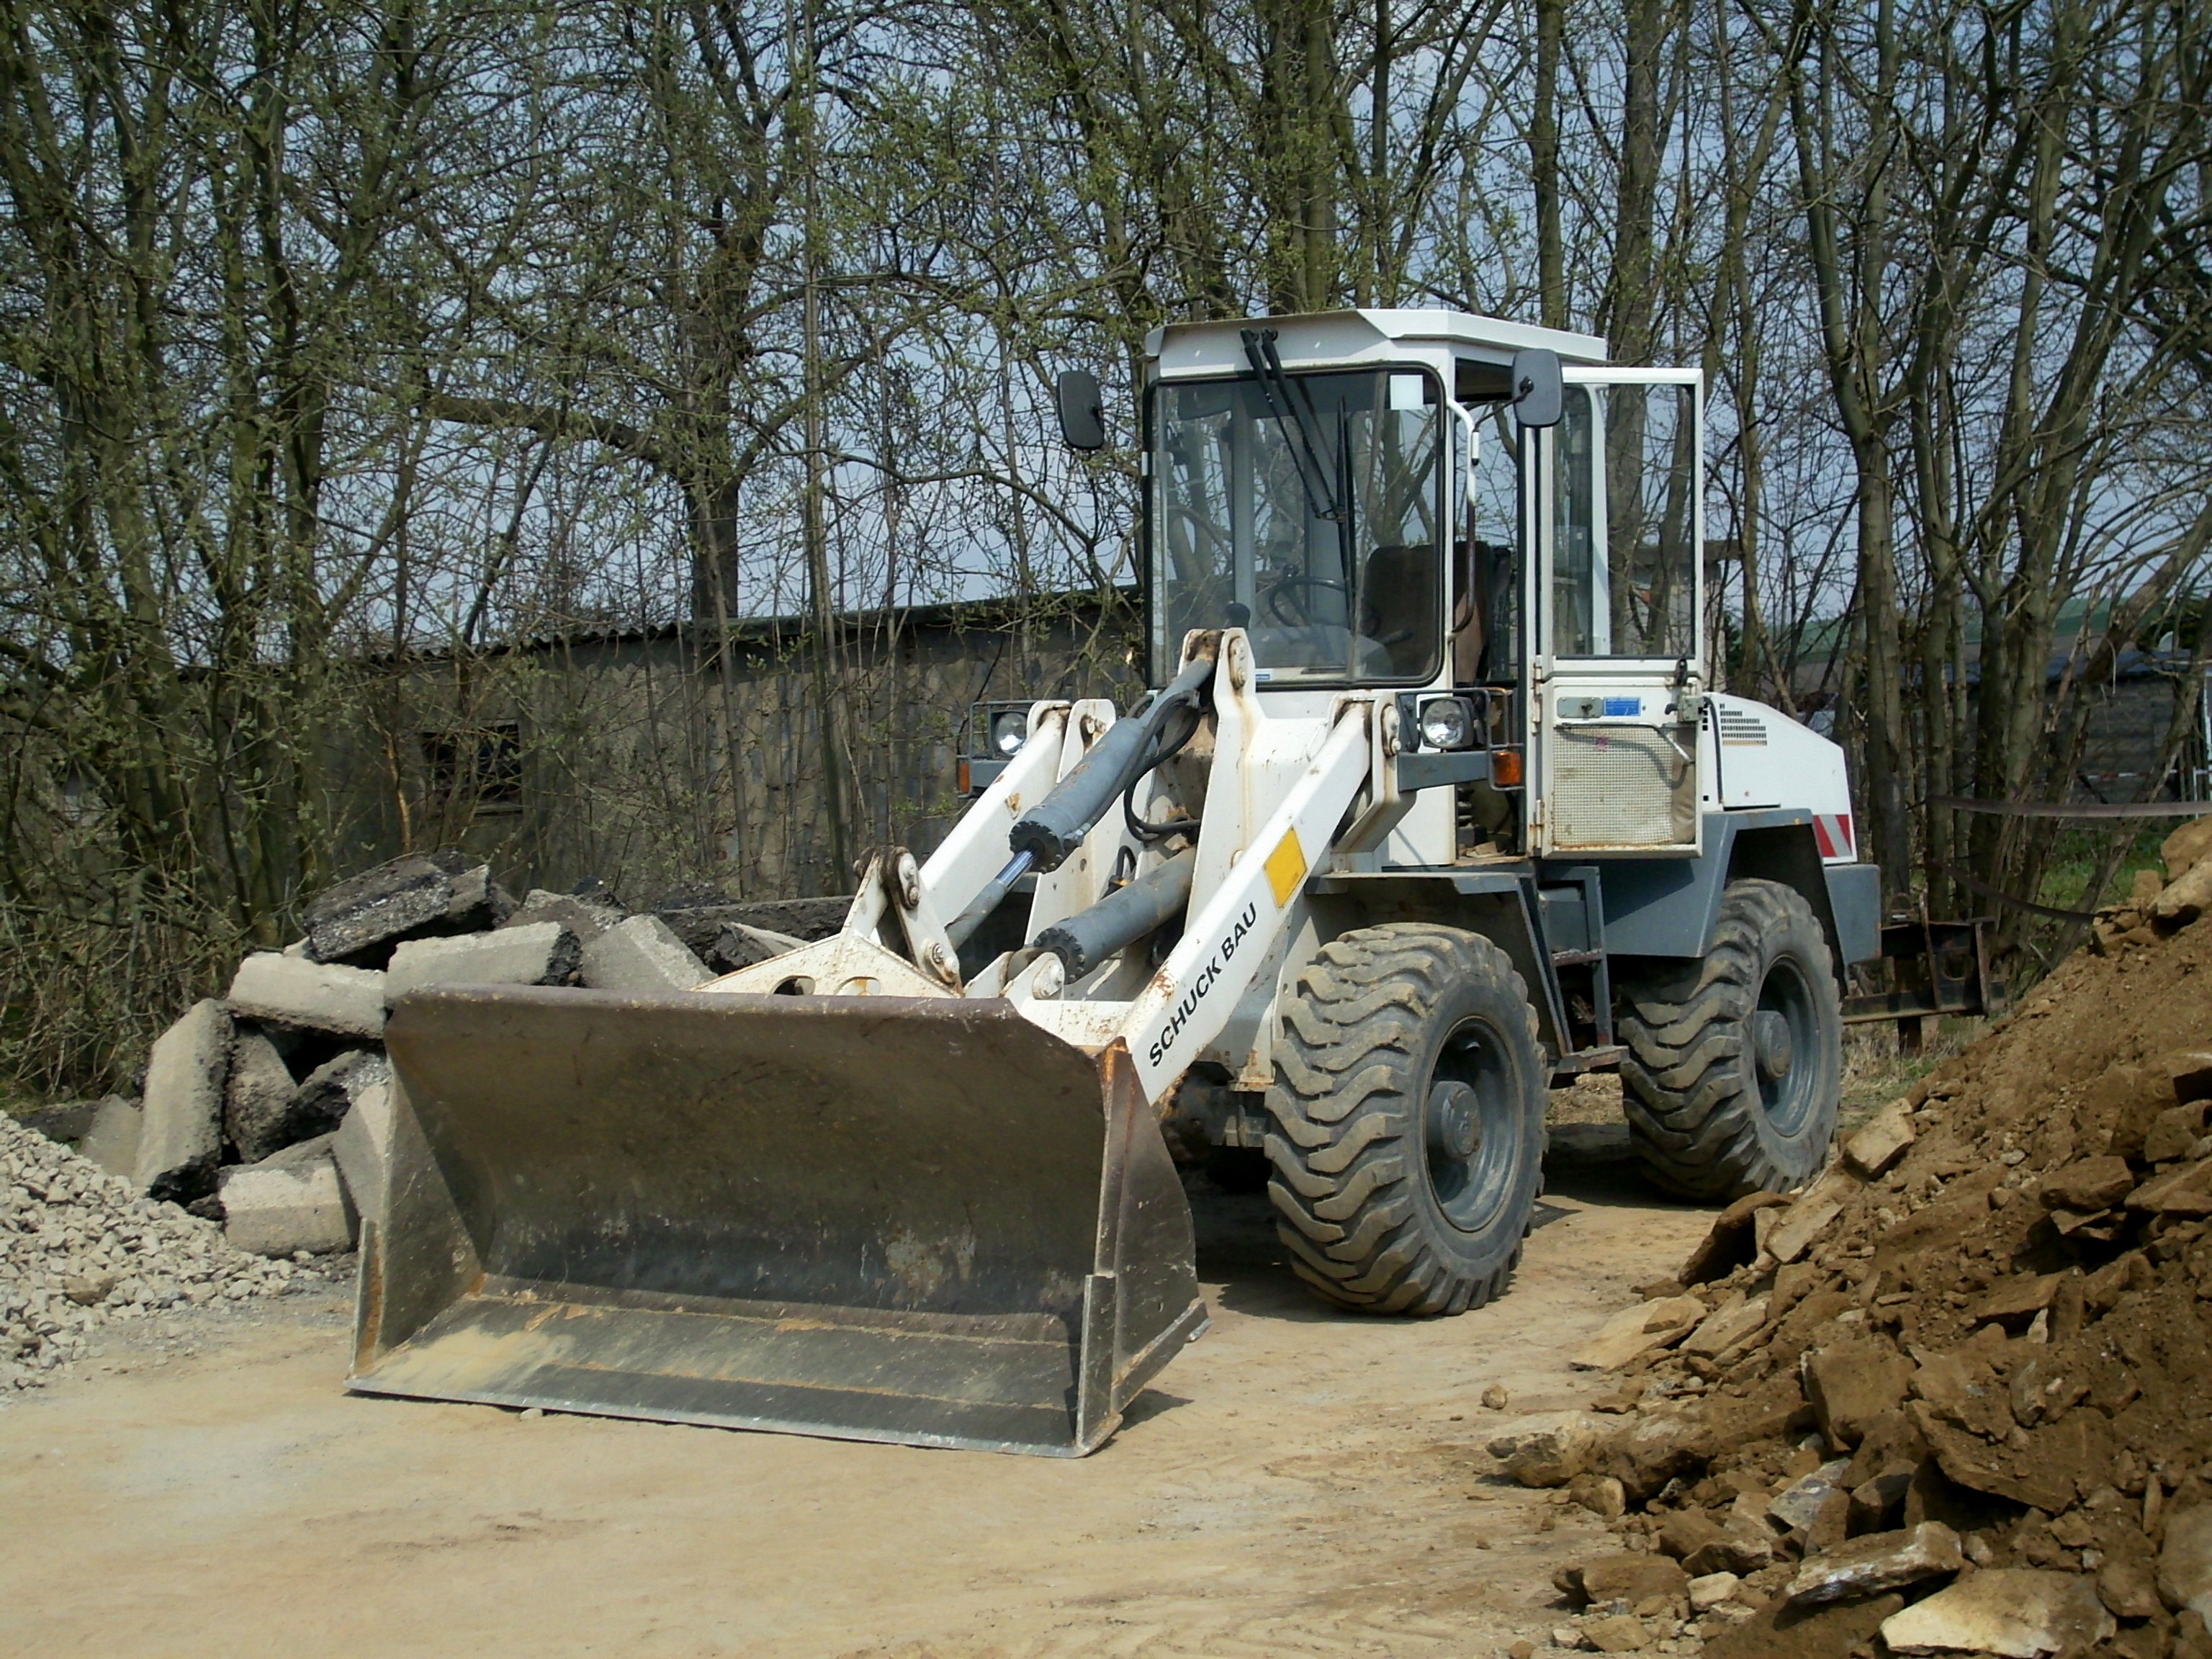
military, vehicle, mud, bulldozer, construction vehicle, wheel loader, off roading, military vehicle, earth excavation